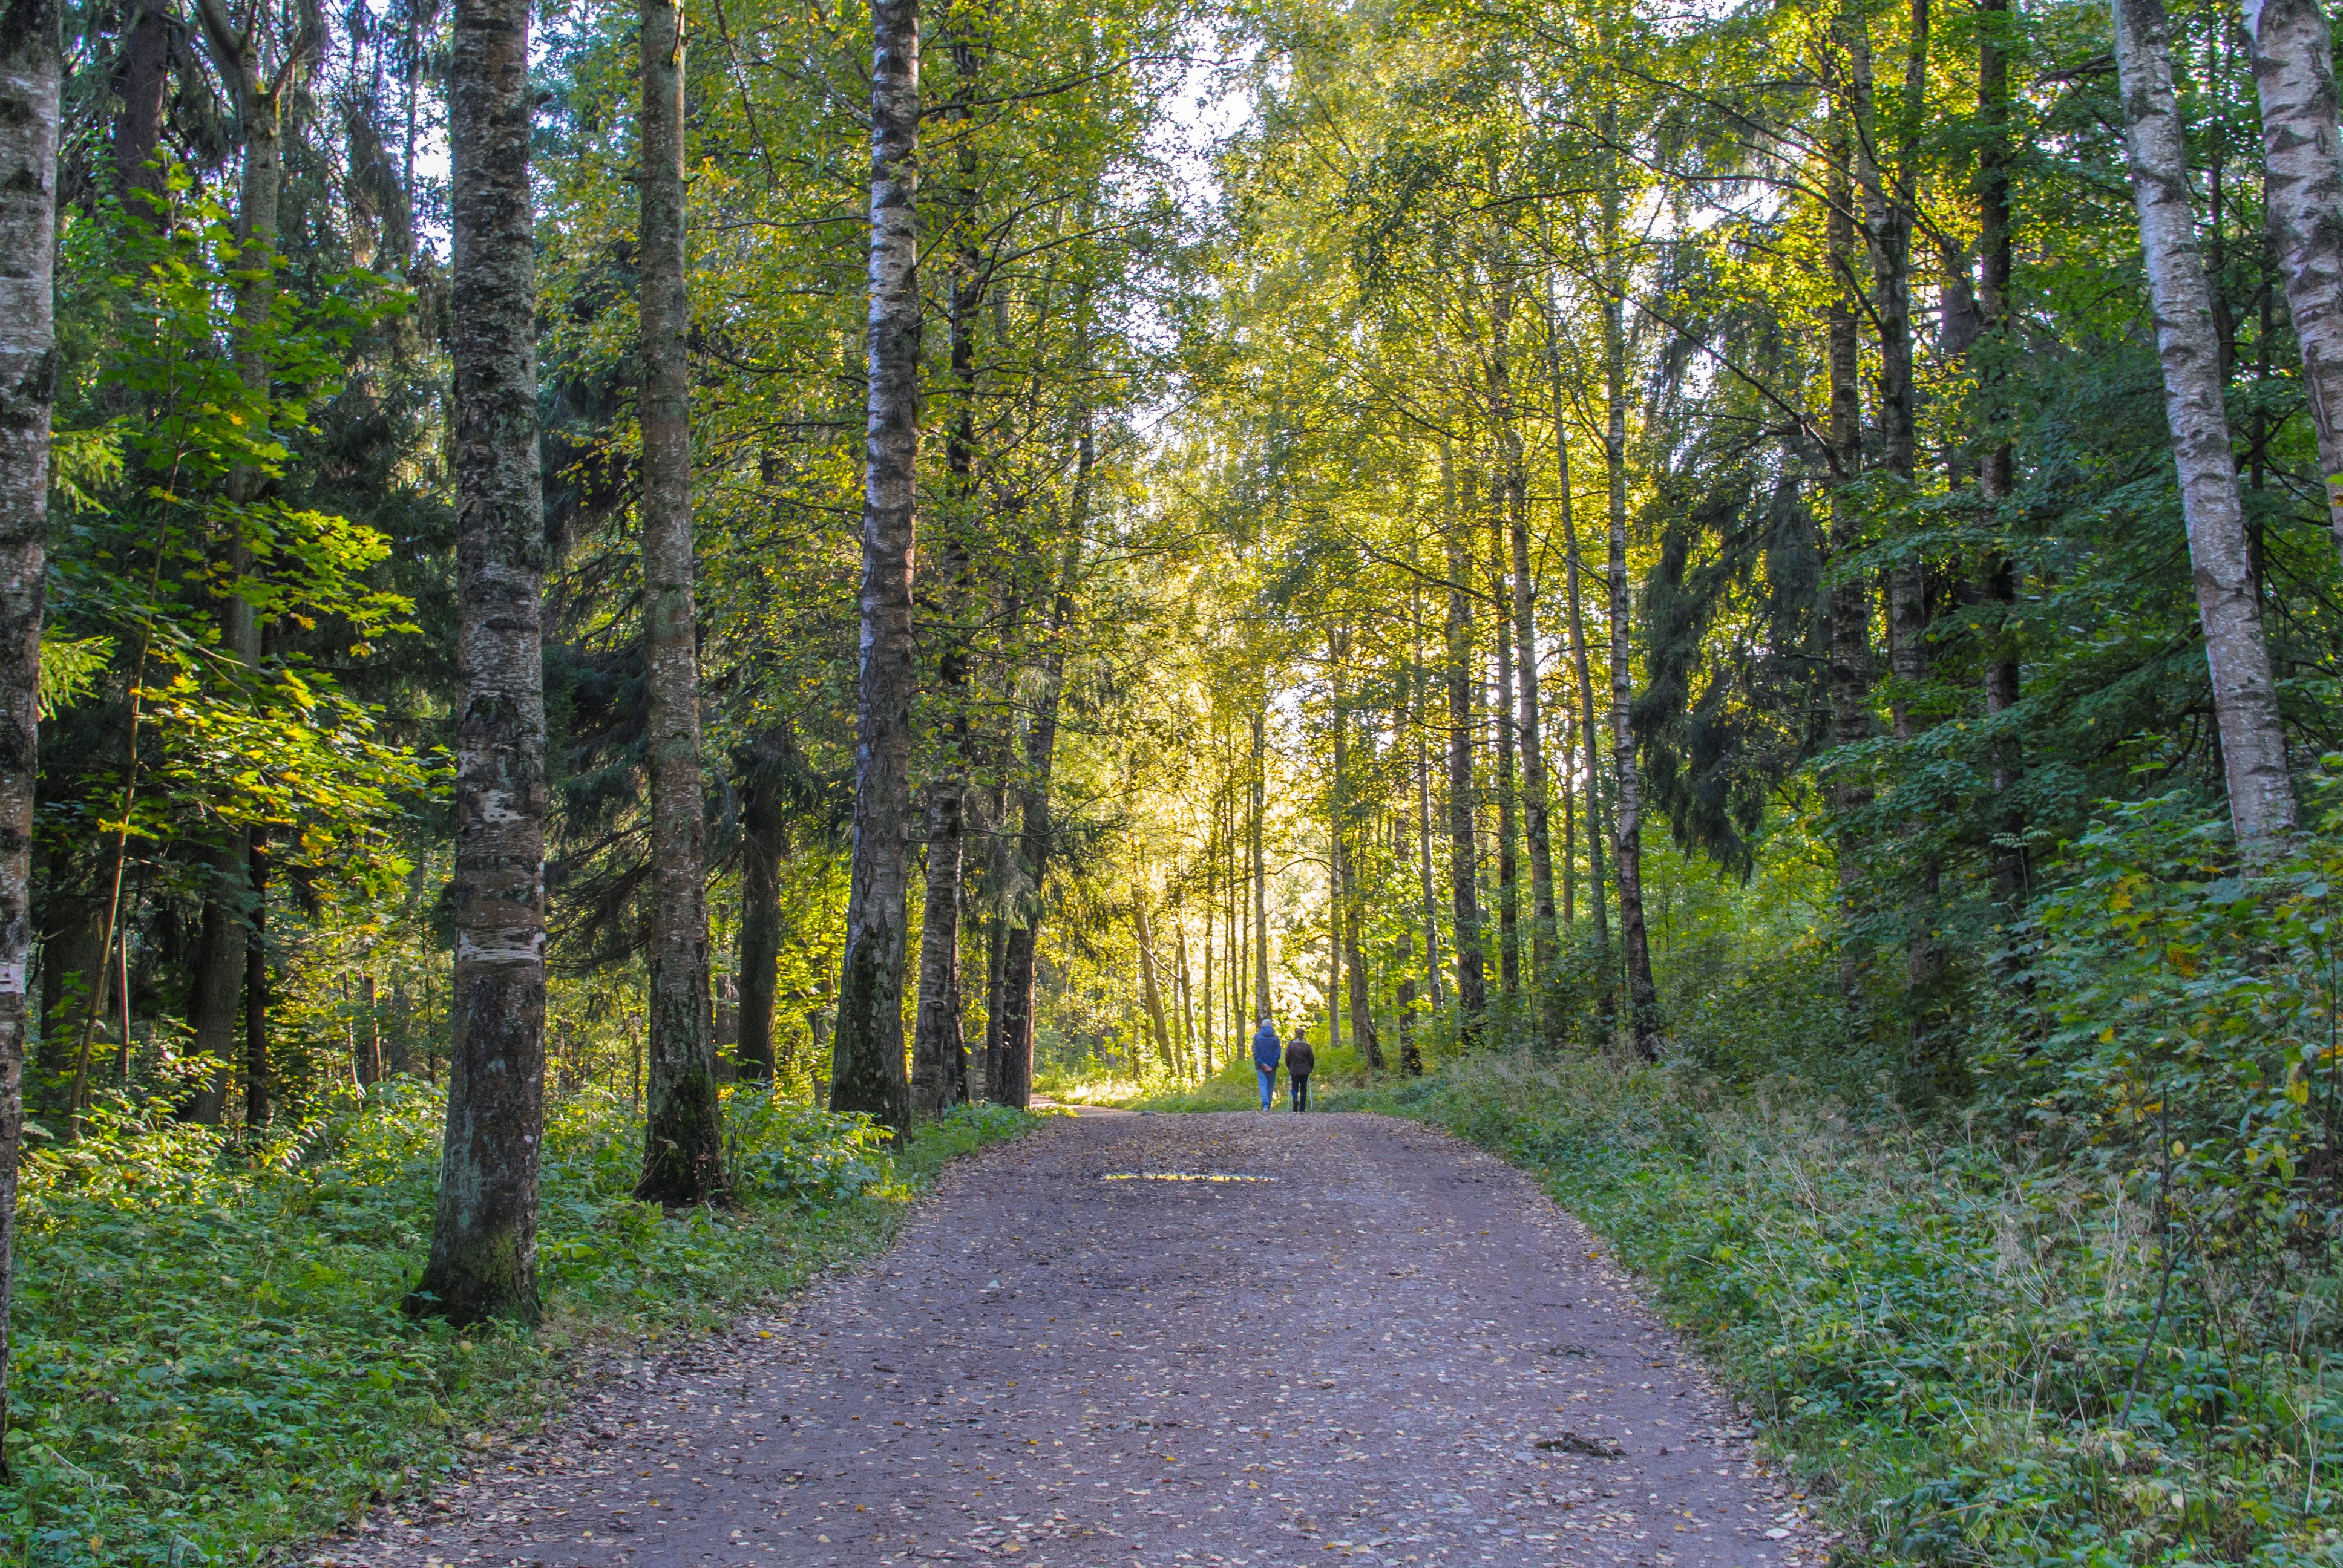
image, tree, forest, natural environment, natural landscape, nature, woodland, nature reserve, leaf, biome, trail, road, woody plant, Northern hardwood forest, sunlight, temperate broadleaf and mixed forest, wilderness, old growth forest, plant, path, grove, temperate coniferous forest, thoroughfare, dirt road, autumn, spruce fir forest, tropical and subtropical coniferous forests, grass, spring, infrastructure, wood, state park, deciduous, national park, trunk, lane, branch, landscape, valdivian temperate rain forest, American larch, road surface, nonbuilding structure